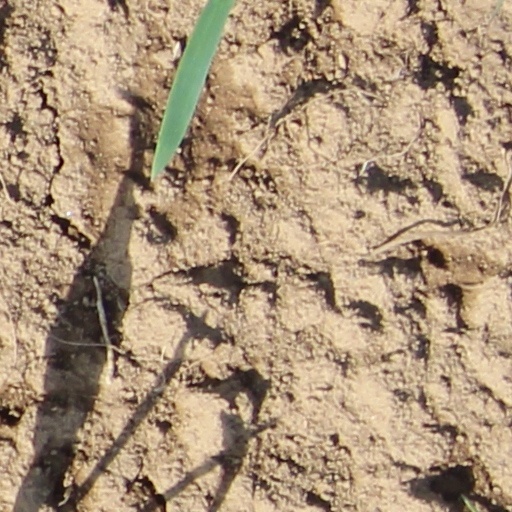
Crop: wheat